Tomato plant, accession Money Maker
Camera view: bottom (45 deg); turntable rotation: 30 degrees
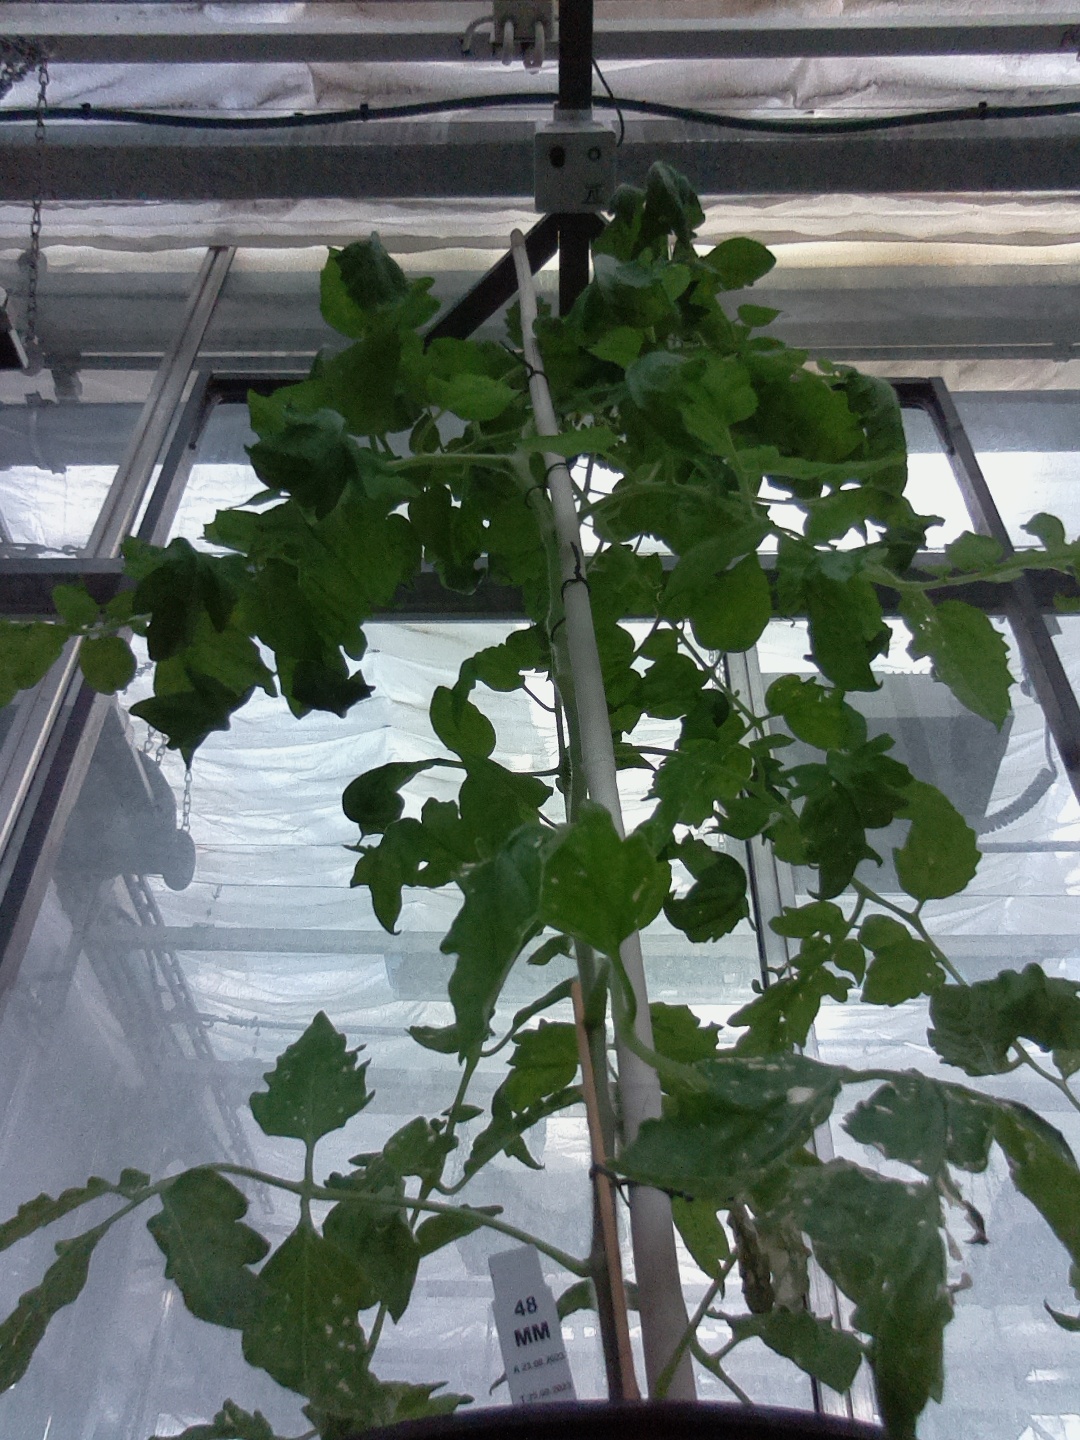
BBCH growth stage 65: Full flowering, 50%-60% of flowers open, first petals falling